The Mummy (2017 film)

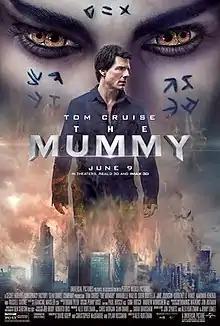
Theatrical release poster

The Mummy is a 2017 American fantasy action-adventure film co-produced and directed by Alex Kurtzman from a screenplay written by David Koepp, Christopher McQuarrie, and Dylan Kussman based on a story by Kurtzman, Jon Spaihts, and Jenny Lumet. A reboot of the "Mummy" franchise, it stars Tom Cruise as U.S. Army Sergeant Nick Morton, a soldier of fortune who accidentally unearths the ancient tomb of entrapped Egyptian princess Ahmanet (Sofia Boutella). Annabelle Wallis, Jake Johnson, Courtney B. Vance, and Russell Crowe also star.